Asian American hip-hop

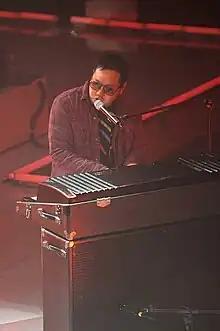

In 2001, MC Jin had a break came when the BET program "106 & Park" began inviting local rappers to hold battles in a segment known as Freestyle Friday. He won seven battles in a row, making Jin the second battle rapper in B.E.T history to have completed this feat, enabling Jin to be inducted in the Freestyle Friday Hall of Fame. Unlike other competitors, Jin occasionally spoke Cantonese in his freestyle verses.